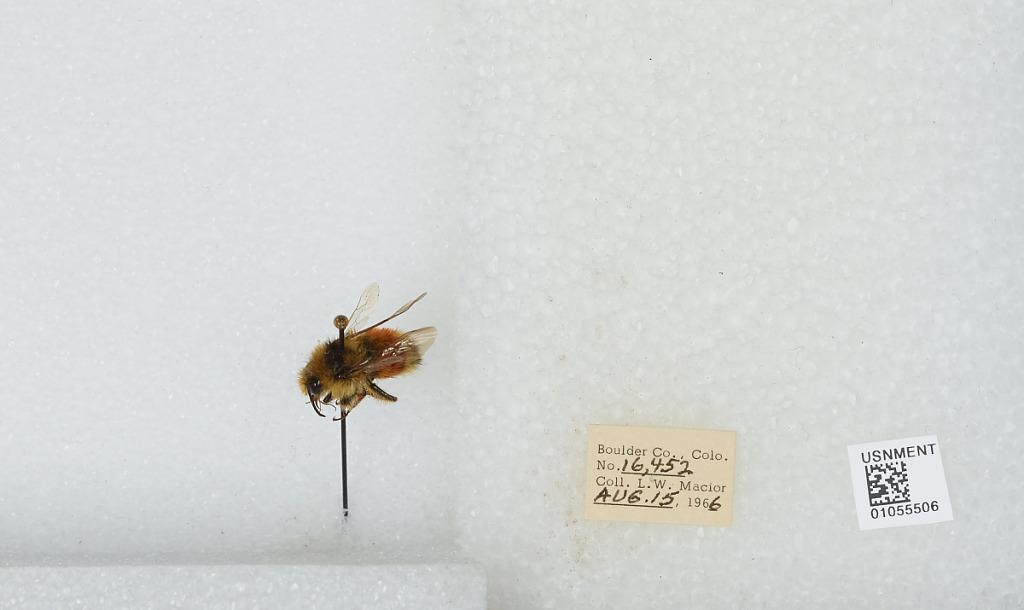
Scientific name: Bombus (Pyrobombus) bifarius Cresson
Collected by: L. Macior
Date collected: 1966-8-15
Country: United States
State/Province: Colorado
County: Boulder
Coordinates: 40.015, -105.27